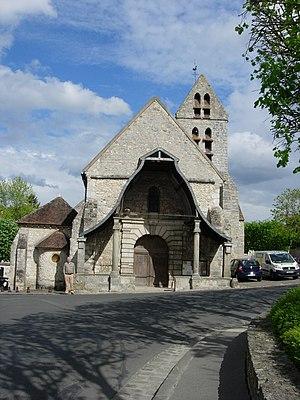
Eglise Saint Pierre à Avon, Seine-et-Marne, France
Cet article recense les monuments historiques de l'ouest de la Seine-et-Marne, en France.
Cet article recense les monuments historiques français classés en 1908.